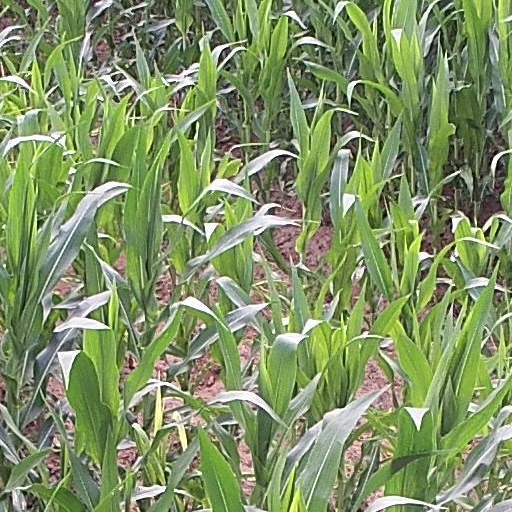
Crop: maize; corn